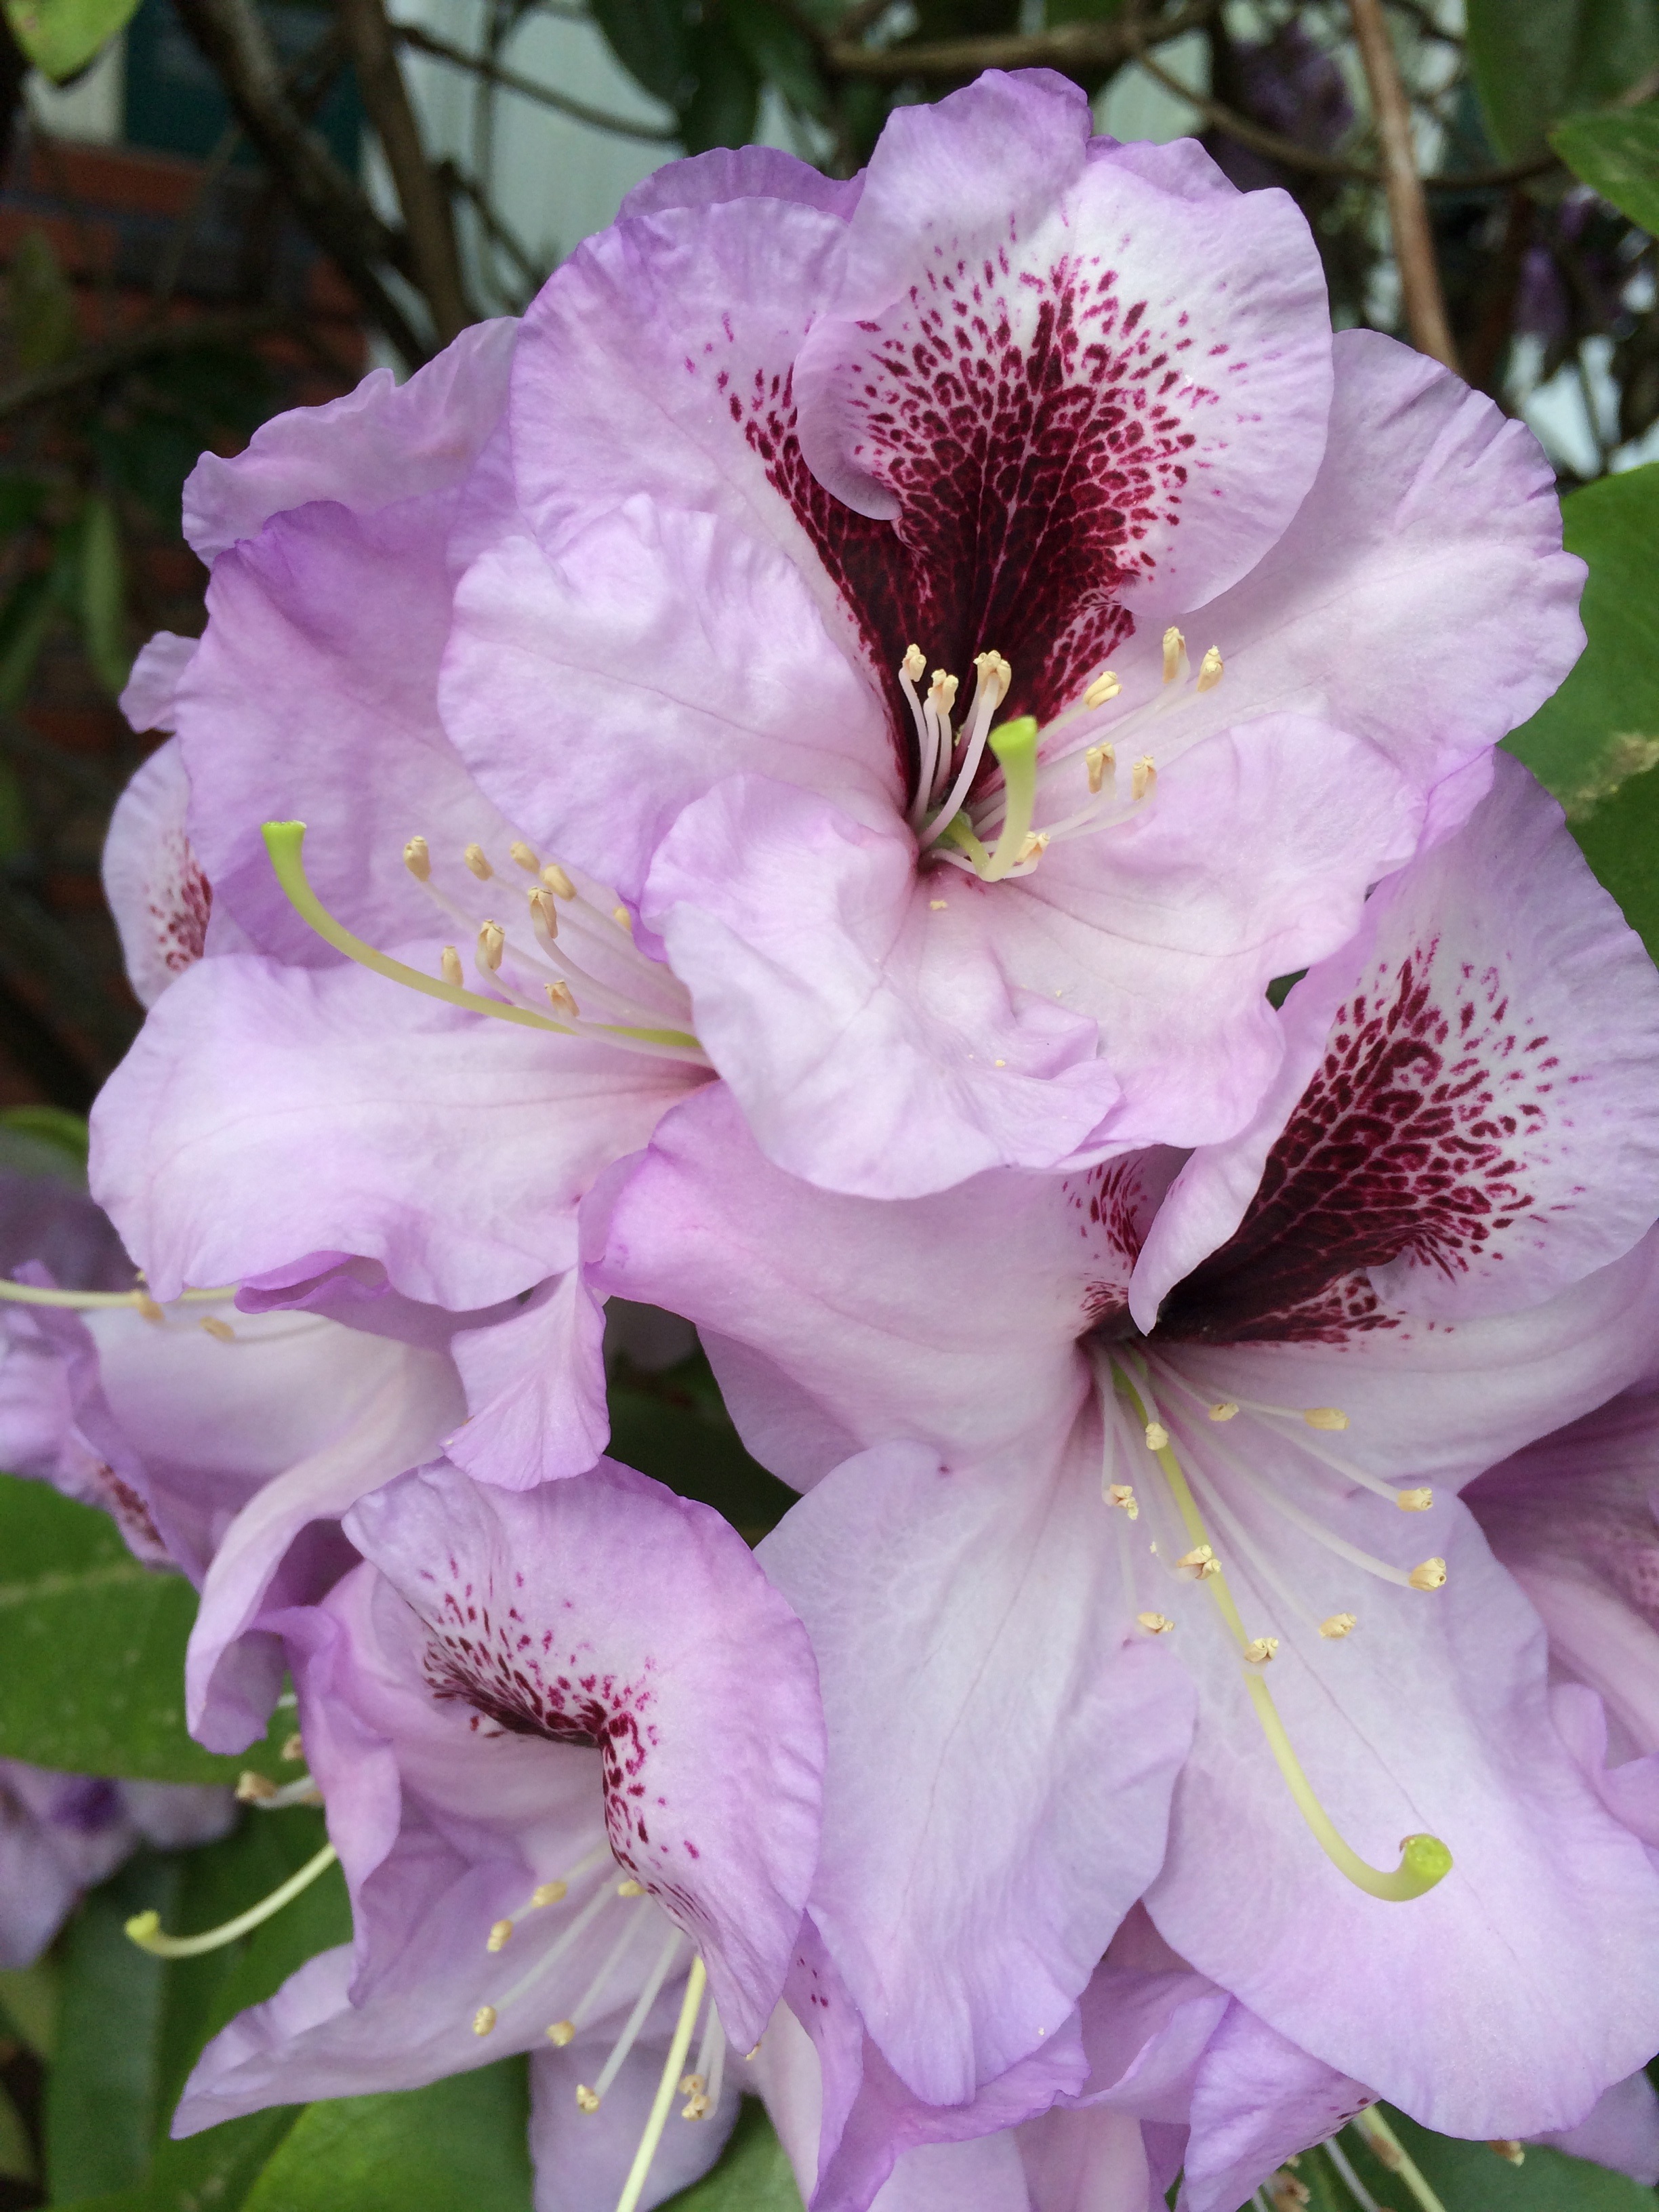
nature, blossom, plant, white, flower, petal, bloom, spring, garden, pink, flora, season, shrub, rhododendron, flowering plant, woody plant, land plant